2006 Rally Australia

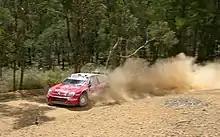
Dani Sordo during SS19.

The 2006 Telstra Rally Australia was the fourteenth round of the 2006 World Rally Championship season. It took place between 26 and 29 October 2006.